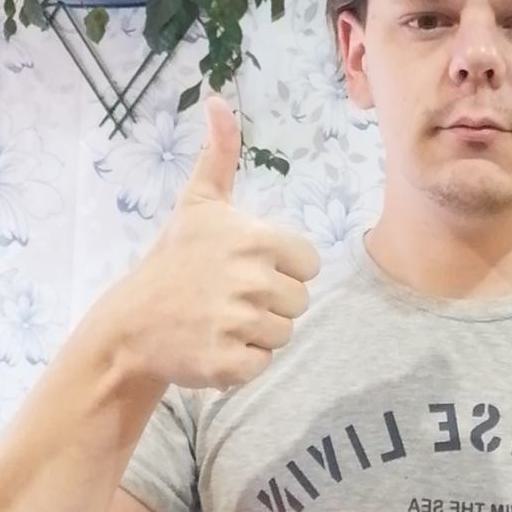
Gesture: like